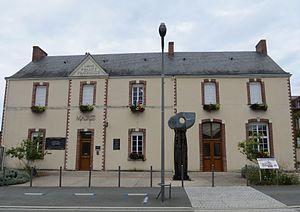
Noyant
Noyant-la-Gravoyère est une ancienne commune française située dans le département de Maine-et-Loire, en région Pays de la Loire.